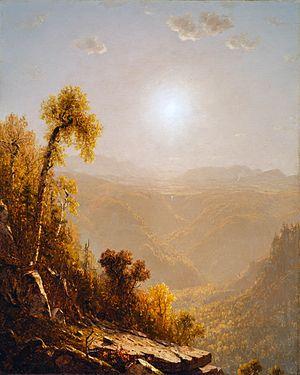
Sanford Robinson Gifford, né le 10 juillet 1823 à Greenfield et mort le 29 août 1880 à New York, est un peintre paysagiste américain, apparenté à l'Hudson River School. Les paysages de Gifford sont connus pour leurs effets de lumière sur des atmosphères brumeuses. Il est l'une des figures principales du mouvement luministe américain.